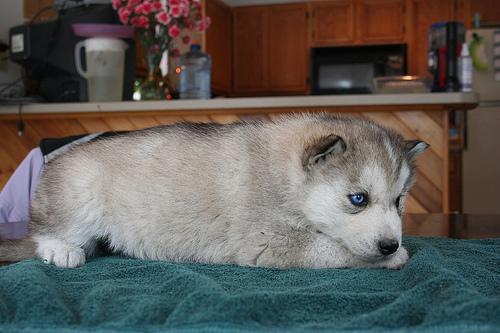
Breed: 1160-n000003-Siberian_husky